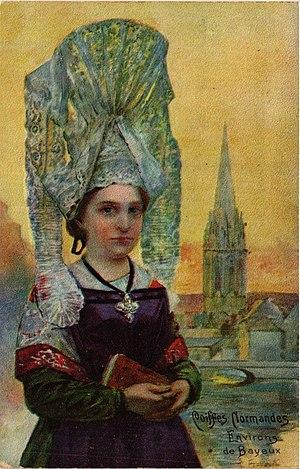
Coiffe des environs de Bayeux, dite La Bourgogne.
Bayeux [bajø] est une commune française et une des trois sous-préfectures du département du Calvados et de la région Normandie, peuplée de 13 121 habitants.